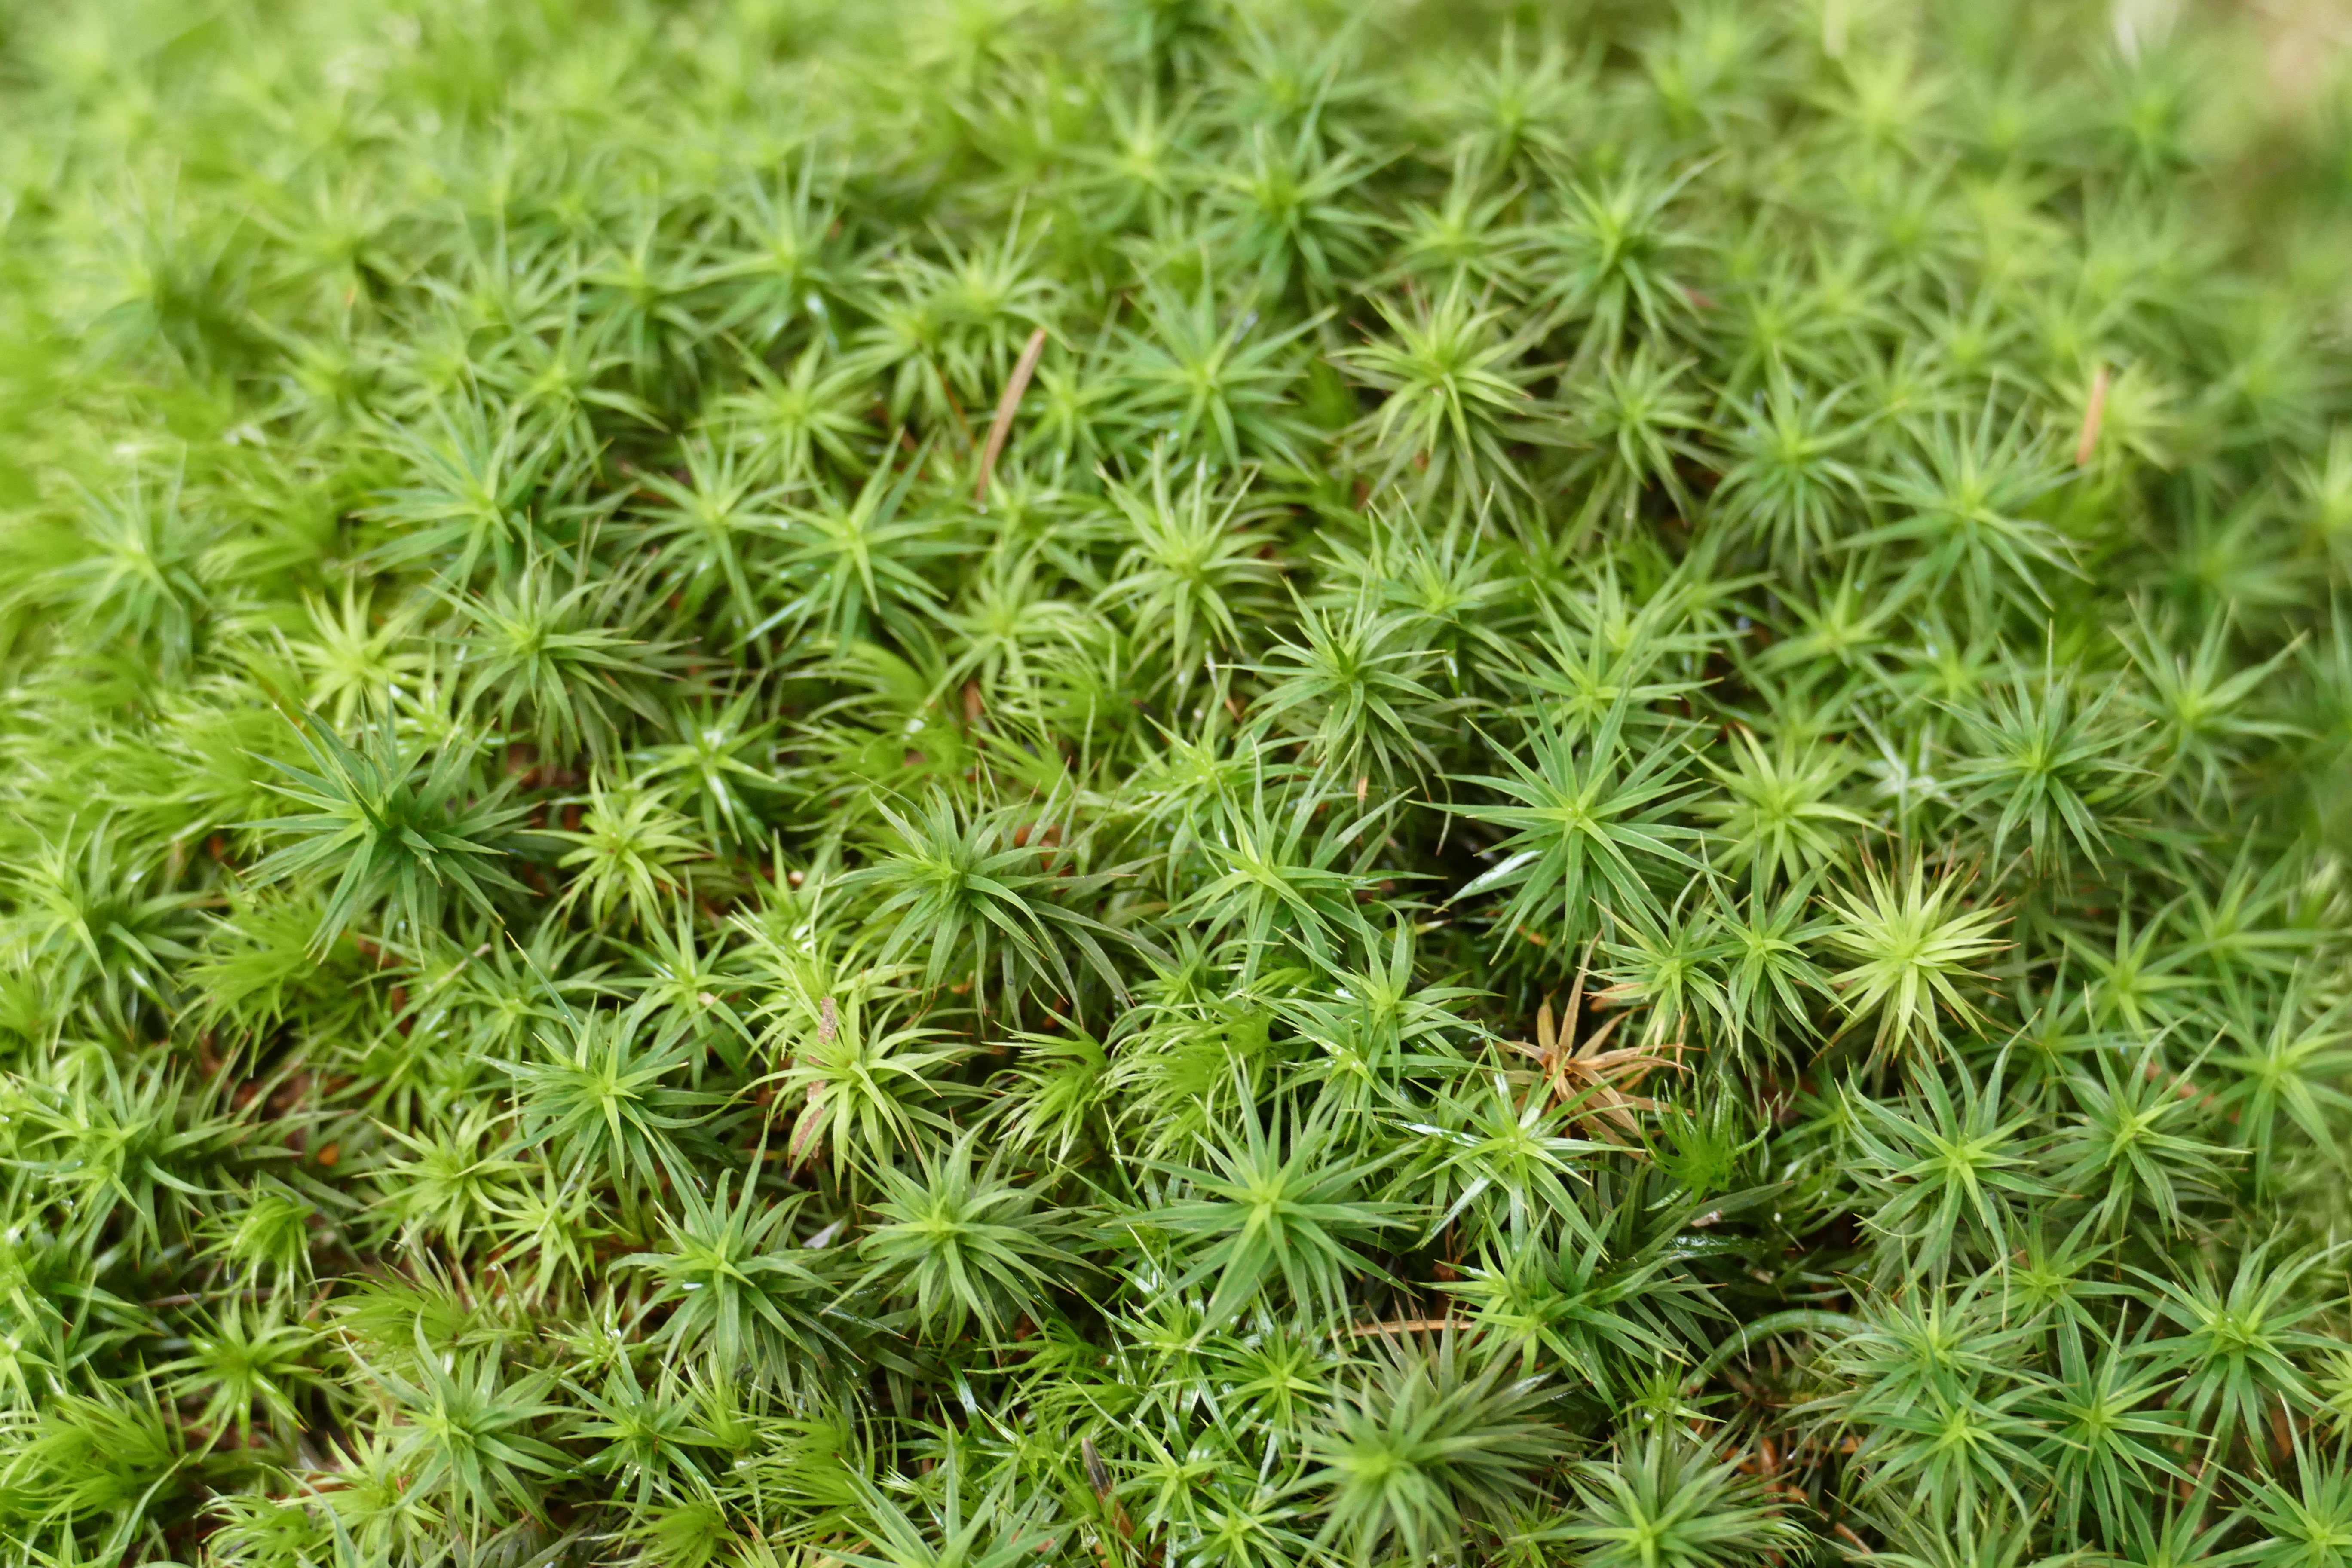
tree, nature, forest, grass, plant, lawn, leaf, flower, moss, green, macro, soil, botany, close, flowering plant, land plant, non vascular land plant